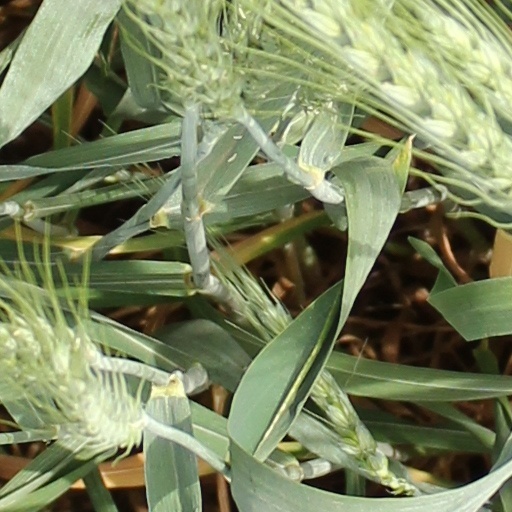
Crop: wheat